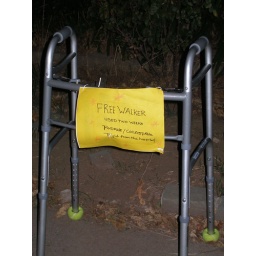
Found this on the corner of the street on the sidewalk near my house. Made me laugh.